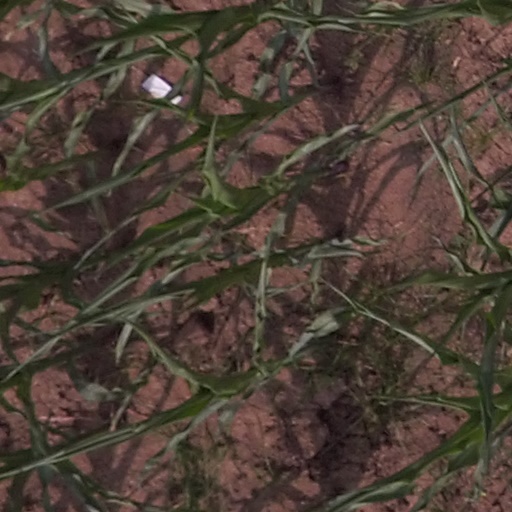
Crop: maize; corn